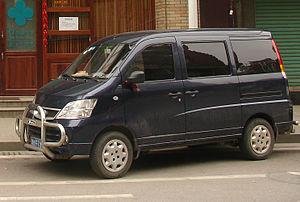
Jiangxi Changhe Automobile ou plus simplement Changhe est un constructeur automobile basé à Jingdezhen dans la province de Jiangxi en Chine. Elle est actuellement une filiale de Changan automobile, tout en étant engagé dans une coentreprise avec Suzuki. Changhe a une production environ 200 000 véhicules par an.